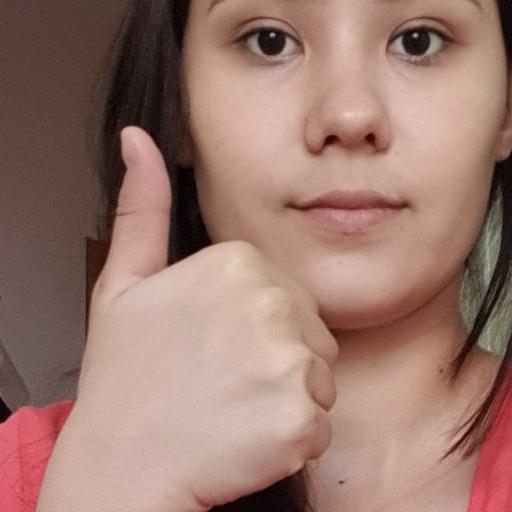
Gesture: like